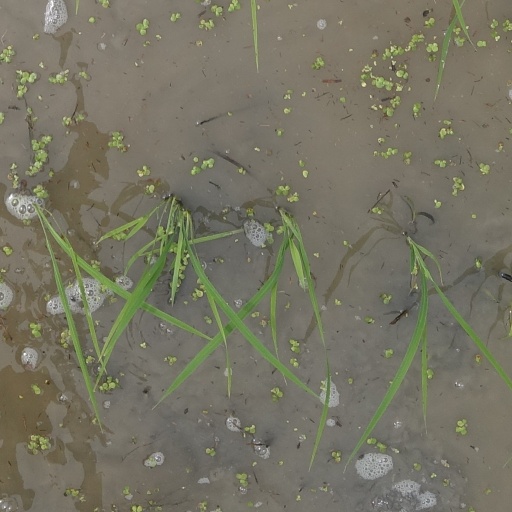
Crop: rice